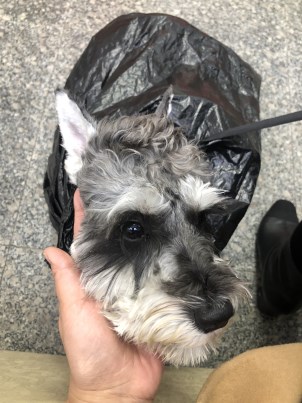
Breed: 2342-n000102-miniature_schnauzer